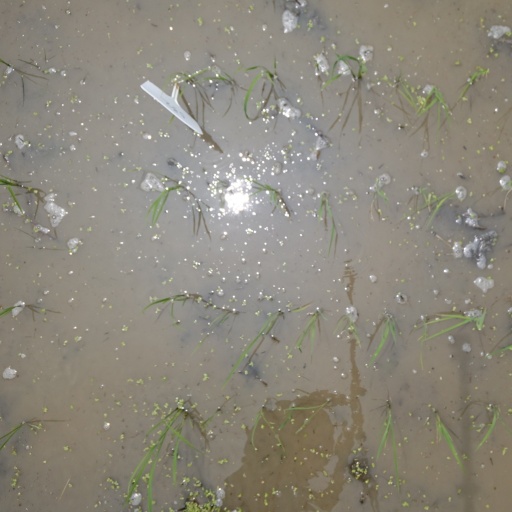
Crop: rice